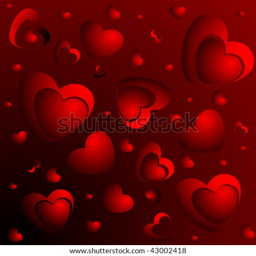
a lot of red hearts on a red background